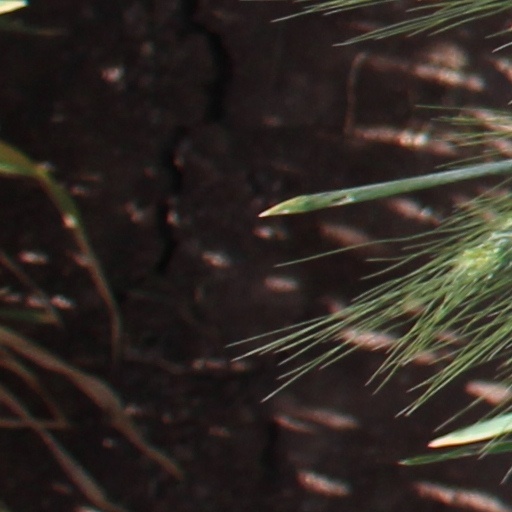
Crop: wheat